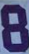
Number: 8